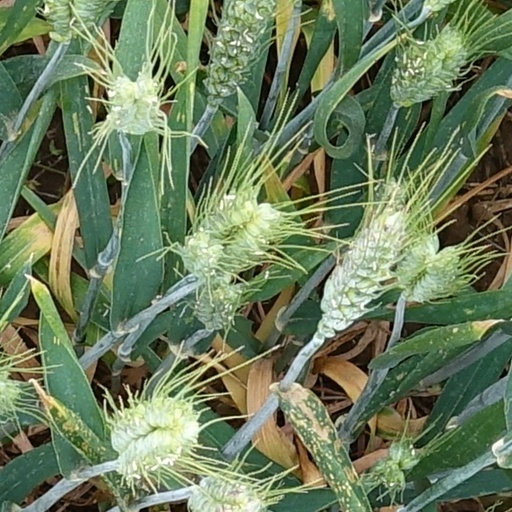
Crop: wheat